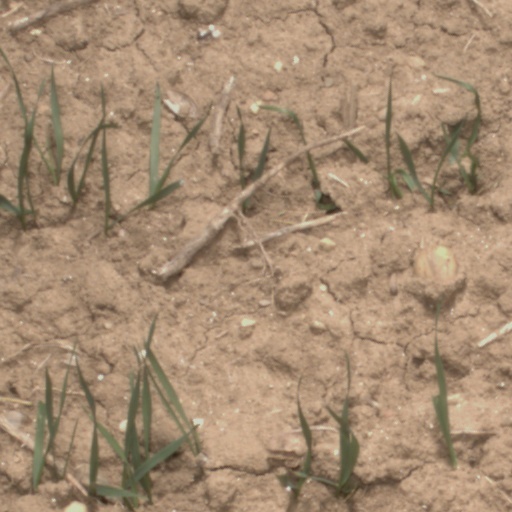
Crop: wheat